William P. Halliday

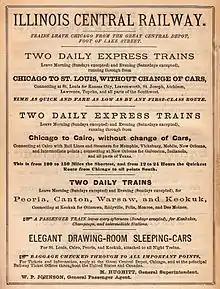
Illinois Central ad (1870)

The Halliday business empire following the Civil War comprised numerous businesses in Cairo, cotton lands in Arkansas, a hotel in Memphis, Tennessee, furniture companies in Memphis and New Orleans, coal mines in southern Illinois, salt wells in southern Illinois and Indiana, numerous large farms, and many other investments. Halliday and his brothers dealt heavily in flour following the Civil War.